Comedy Theatre, Melbourne

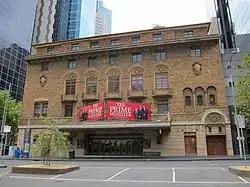

The Comedy Theatre is a 1003-seat theatre in Melbourne's East End Theatre District. It was built in 1928, and was designed in the Spanish style, with a Florentine-style exterior and wrought-iron balconies. It is located at 240 Exhibition Street, and diagonally opposite Her Majesty's Theatre.